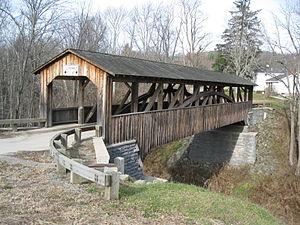
Burlington Township est un township, situé dans le comté de Bradford, en Pennsylvanie, aux États-Unis. En 2010, il comptait une population de 180 habitants.